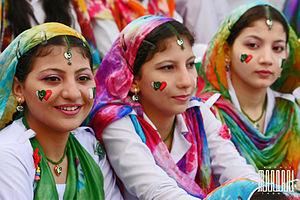
La condition des femmes au Pakistan varie considérablement selon les classes sociales, les régions et la division ville/campagne due à un développement socio-économique inégal ainsi que l'impact des structures sociales tribales, féodales ou capitalistes sur la vie des femmes. Les femmes pakistanaises d'aujourd'hui ont un meilleur statut que par le passé. Cependant, en moyenne, la situation des femmes vis-à-vis des hommes est systématiquement une subordination du genre. Grâce à une prise de conscience accrue parmi la population, l'accès à l'éducation pour les femmes pakistanaises a augmenté ces dernières années. En 2014, le forum économique mondial classe le Pakistan comme le second pire pays dans le monde pour l'égalité des sexes.